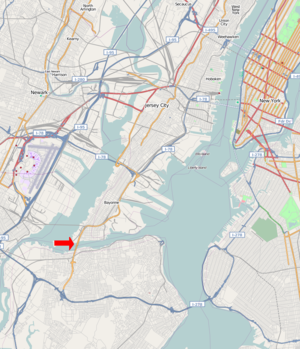
Le pont de Bayonne est le cinquième plus grand pont en arc au monde, et il fut le plus grand au moment de sa mise en service. Il franchit le Kill Van Kull, un détroit de 400 mètres de largeur moyenne réunissant la Upper New York Bay à la Newark Bay. Le pont permet de relier la péninsule de Bergen Neck où se trouve la ville de Bayonne dans le New Jersey, à Staten Island un des cinq arrondissements de New York.